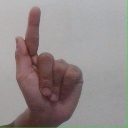
अक्षर: ळ